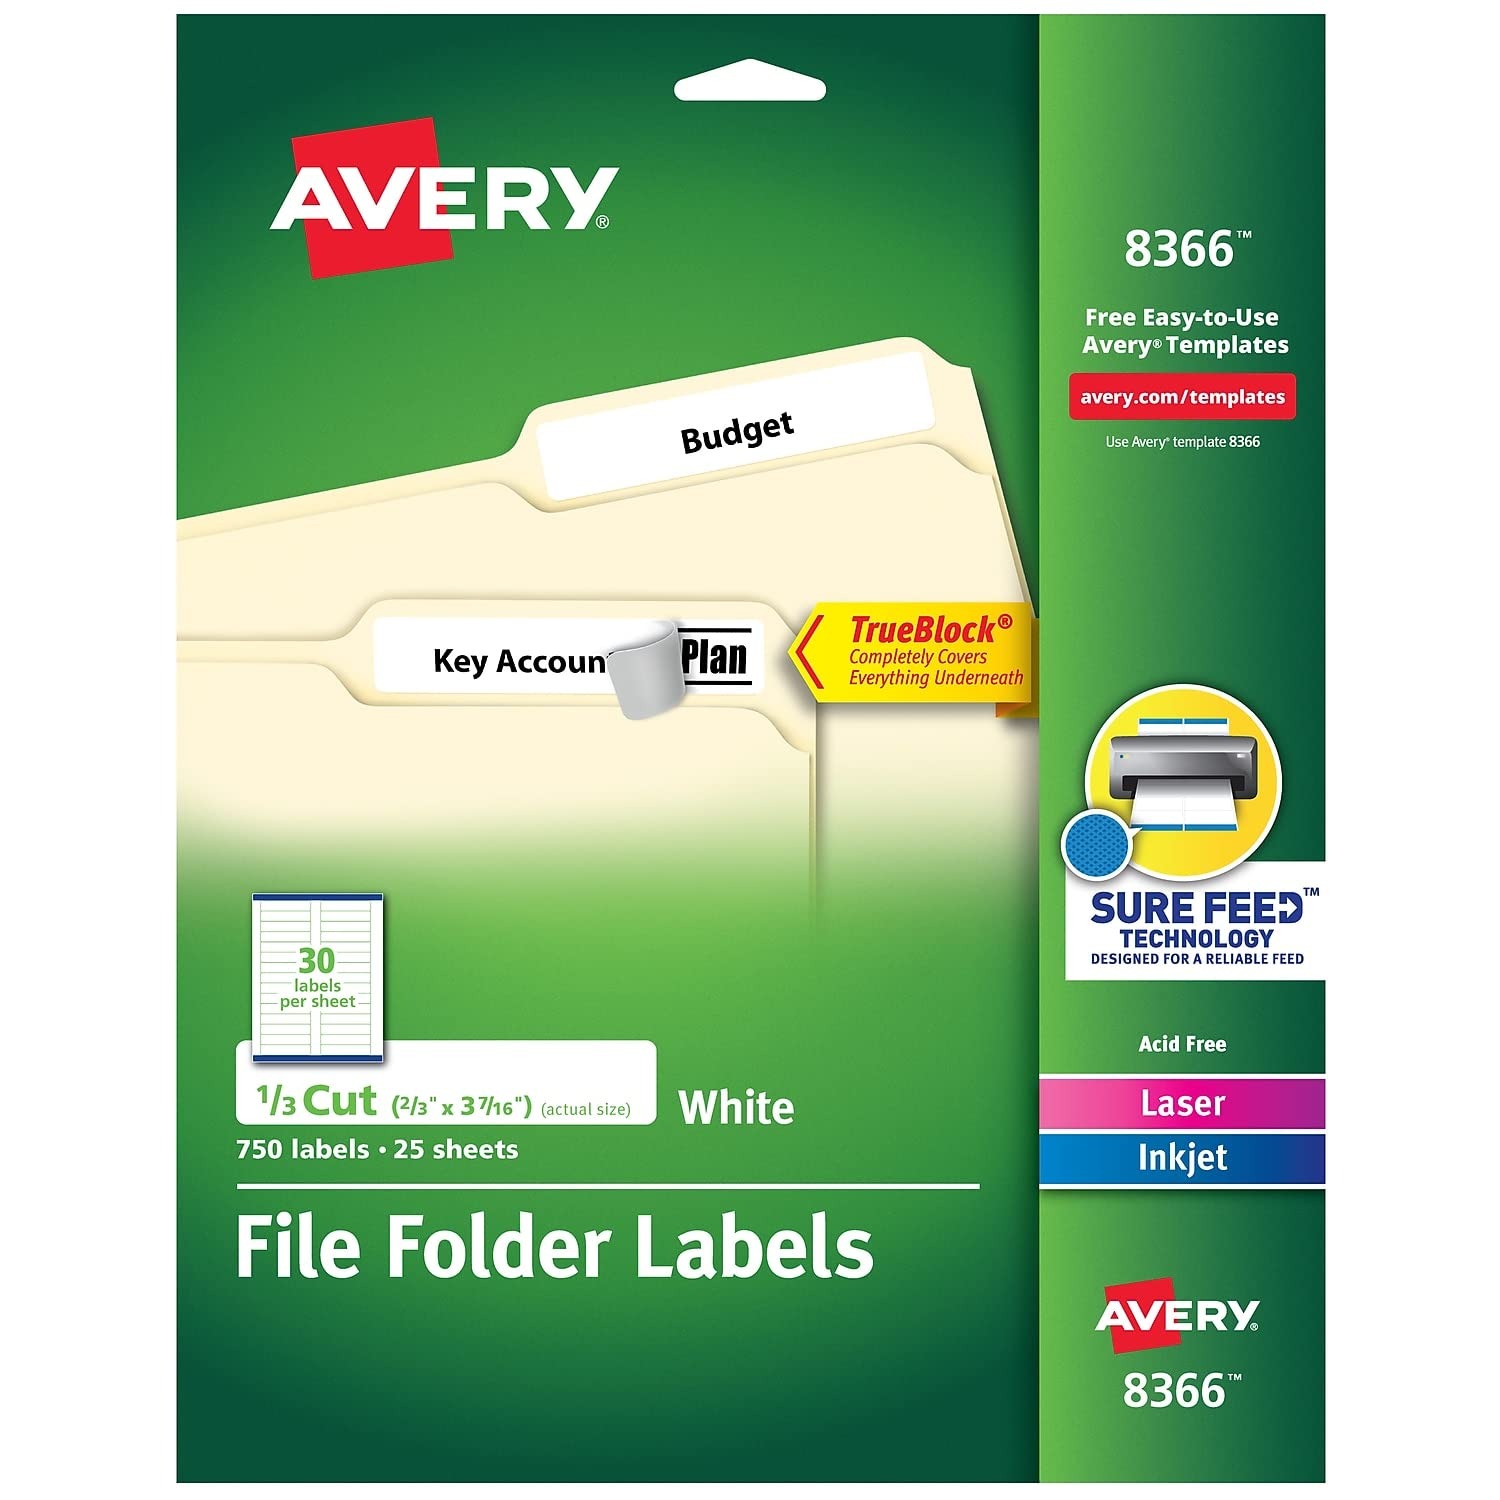
Item Name: Avery File Folder Labels for Laser and Inkjet Printers, 0.6 x 3.43", White, Pack of 750 (8366)
Bullet Point 1: TrueBlock Technology completely covers everything underneath
Bullet Point 2: Labels are bright white for professional results every time
Bullet Point 3: Archival safe and acid free for long-term use
Bullet Point 4: Ideal for all types of file folders, documents, binders and small objects
Bullet Point 5: Customize with free tools, software and templates from avery
Value: 750.0
Unit: Count

Price: 30.99